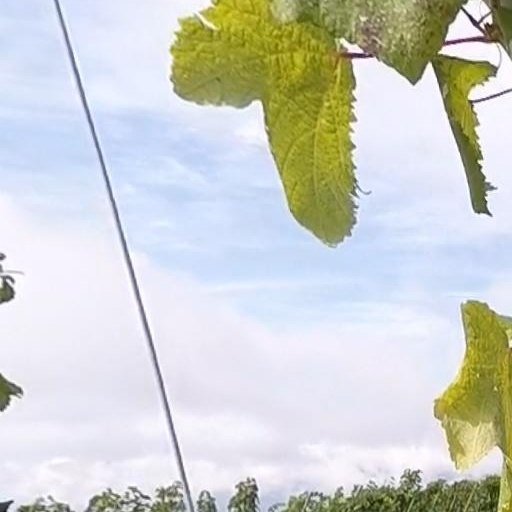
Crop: grape